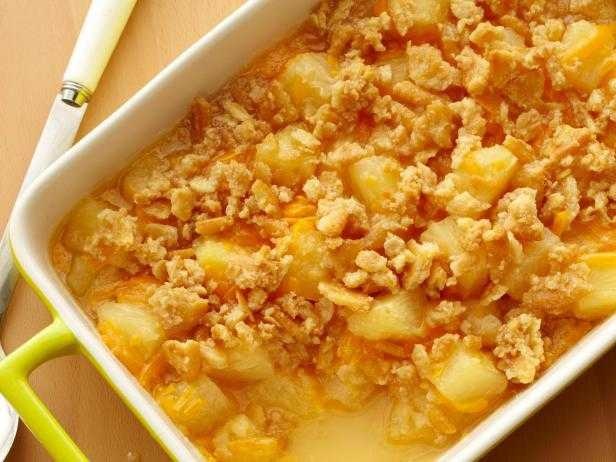
Label: Pineapple